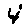
Label: 4